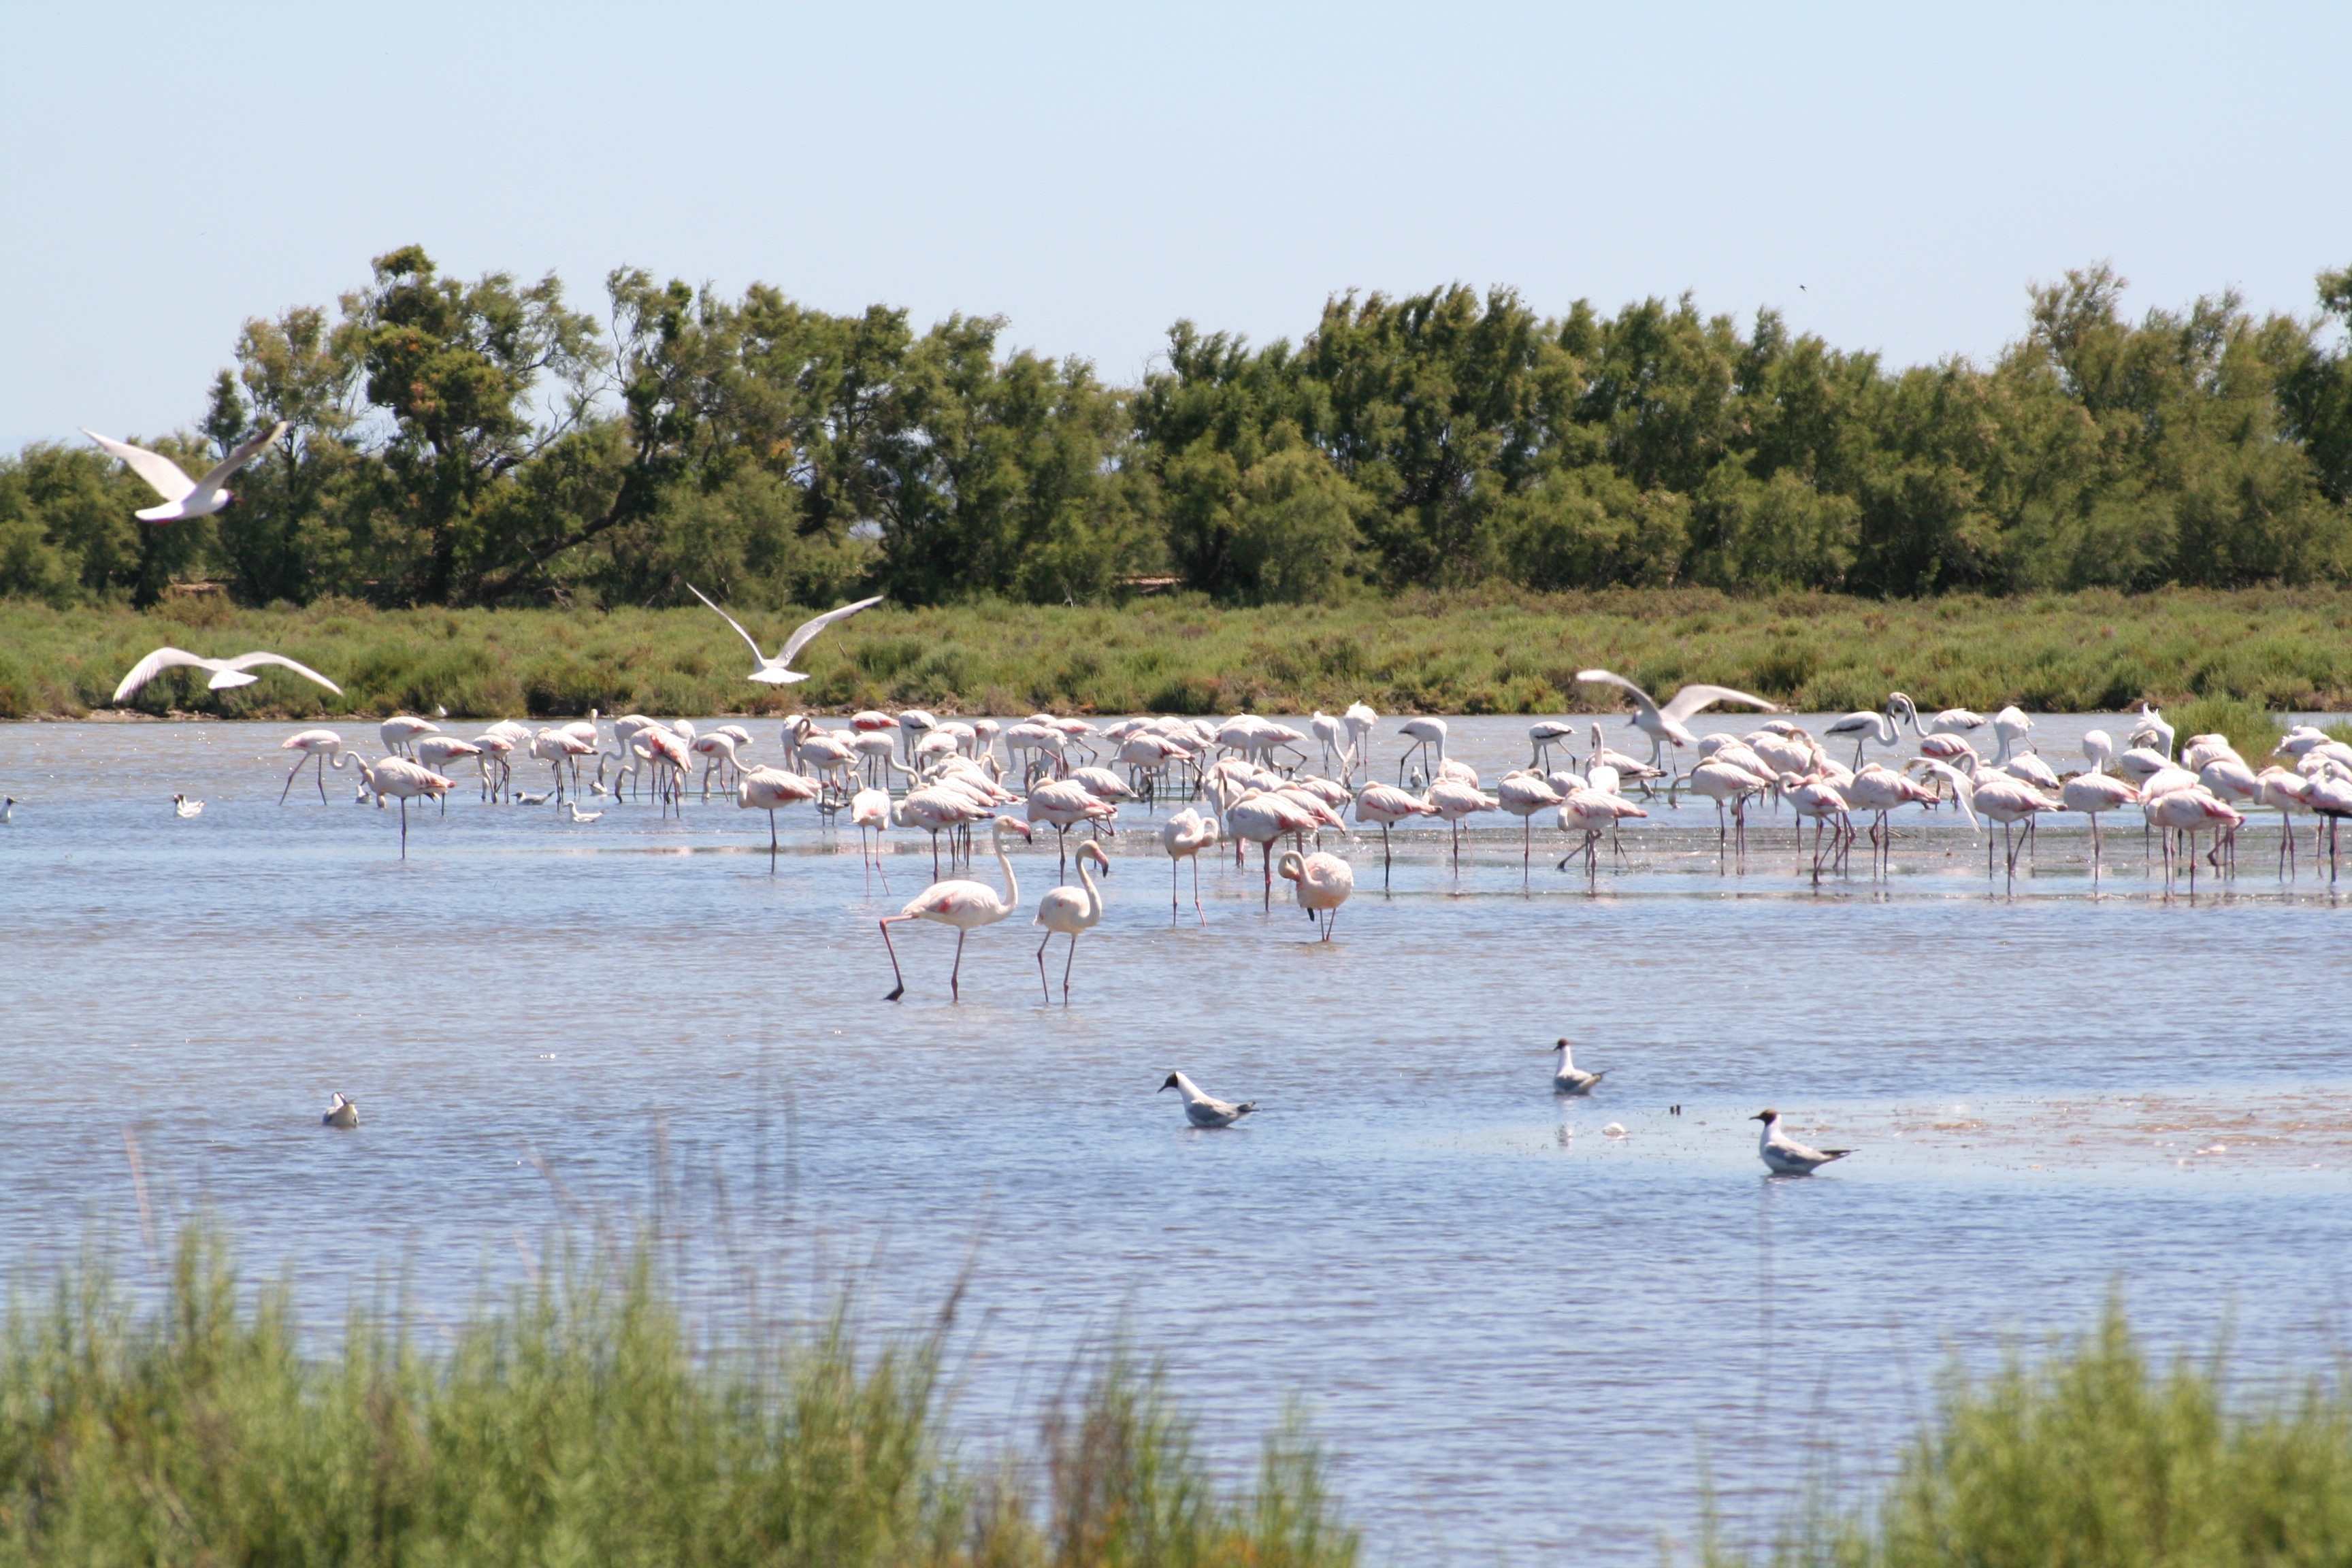
water, marsh, bird, shore, lake, summer, france, wildlife, fauna, roses, flemish, wetland, habitat, camargue, water bird